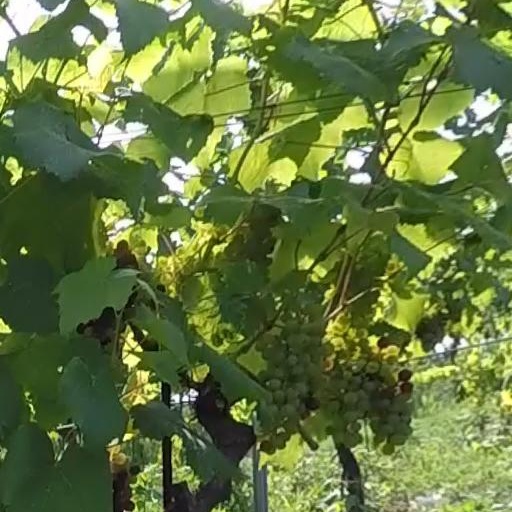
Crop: grape